Bandar Abbas

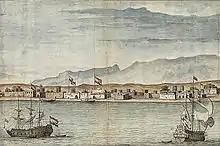
English and Dutch trading posts in Bandar Abbas in 1704

By the 16th century, Bandar Abbas was known as Gamrūn to the Persians. In 1565, a European navigator called it Bamdel Gombruc (that is, "Bandar Gümrük", or "Customhouse Port"), citing this as the Persian and Turkish name. Bandar Abbas was conquered by the Portuguese in 1514, and was an important location to protect their commerce in the Persian Gulf and India. They named the city Comorão, due to the presence of lobsters and crabs on its shores. In 1614, Comorão was taken by Shah Abbas the Great from the Portuguese and renamed Bandar-e Abbas ("Port of Abbas"). Backed by the English Navy, Abbas developed the city (known to the English-speaking world as Gombraun) into a major port. By 1622, the Portuguese and English names had been officially combined to form Combrù or Combu, although the inhabitants still called it Bandar-e Abbas. Sir Thomas Herbert said the official English name was Gumbrown, but pronounced [gŏmrōōn]. He wrote in 1630 that "some (but I commend them not) write it Gamrou, others Gomrow, and othersome Cummeroon." By the 1670s, the city was known as Gameroon.